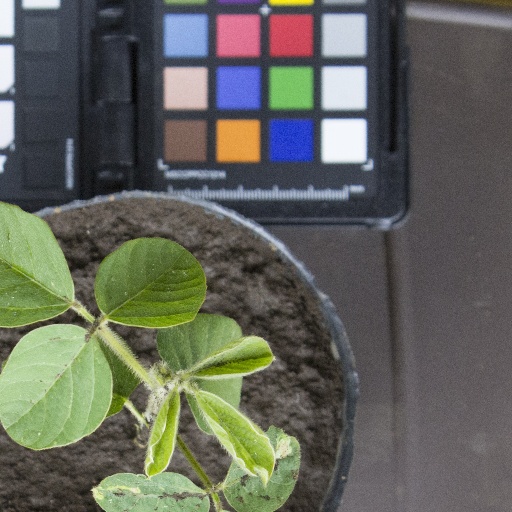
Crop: soybean